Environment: real
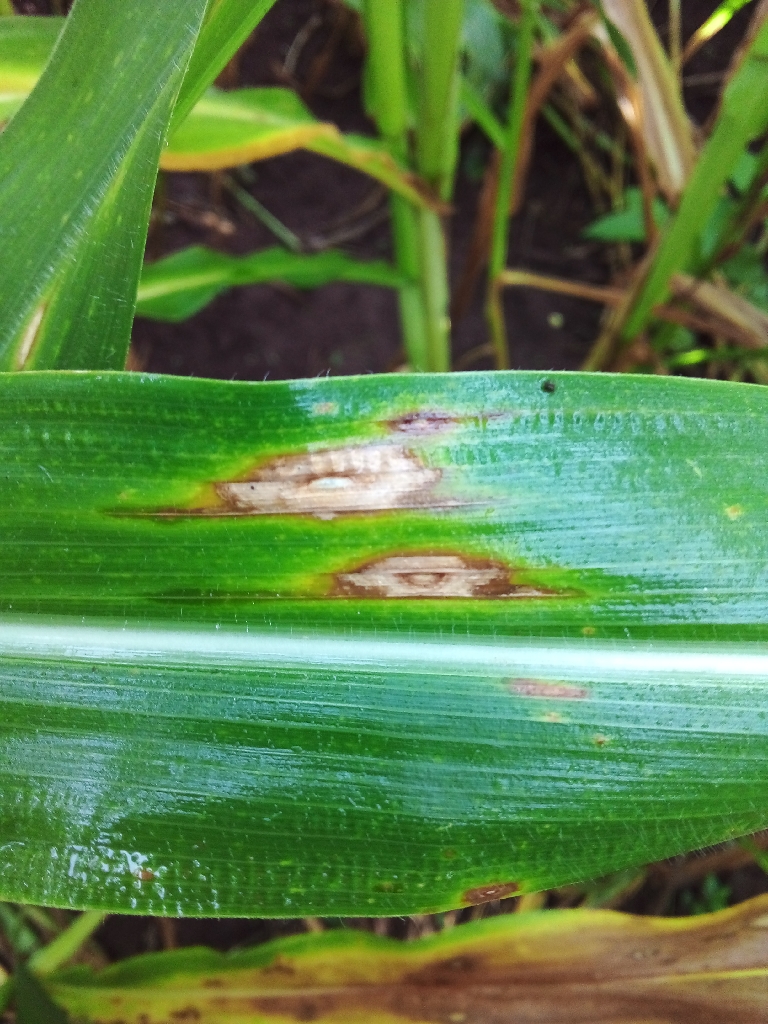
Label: northern_corn_leaf_blight